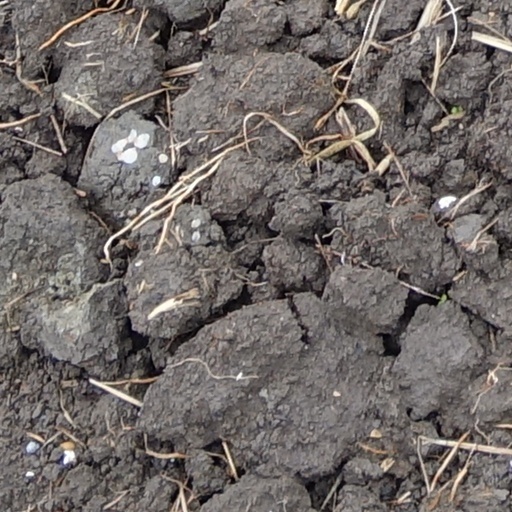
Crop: wheat